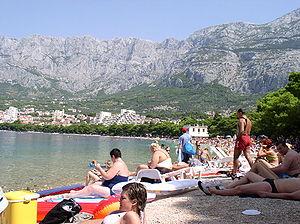
La Makarska riviera ou côte de Makarska désigne la partie dalmate de la côte croate sur l'Adriatique. Elle s'étend au pied du mont Biokovo sur une longueur de 60 kilomètres pour une largeur d'au plus quelques kilomètres. C'est une région touristique prisée en raison de l'ensoleillement et de ses plages de galets.